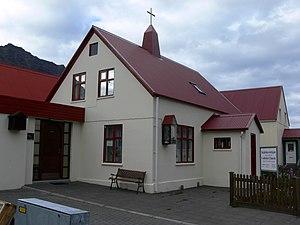
L'Église catholique en Islande est une Église particulière de l'Église catholique située en Islande.